List of ministers of social protection of the Armenian Soviet Socialist Republic

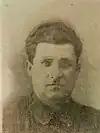
Effendi Bala Ibrahimoghly (1893–1938)

Effendi Bala Ibrahimoghly was born in the village of Chaikend (Dilijan Province). He went to school in Dashkesan from 1907 to 1911.